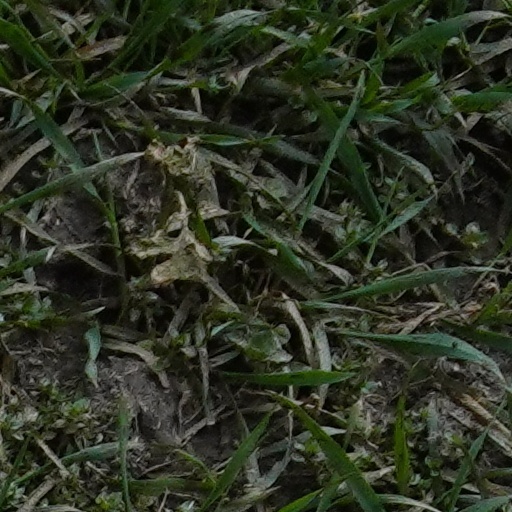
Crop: wheat